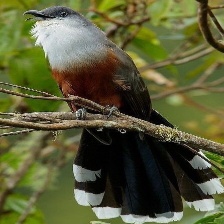
Species: CHESTNUT WINGED CUCKOO
Scientific name:  CLAMATOR COROMANDUS